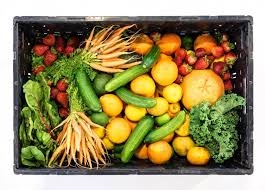
Waste category: biological